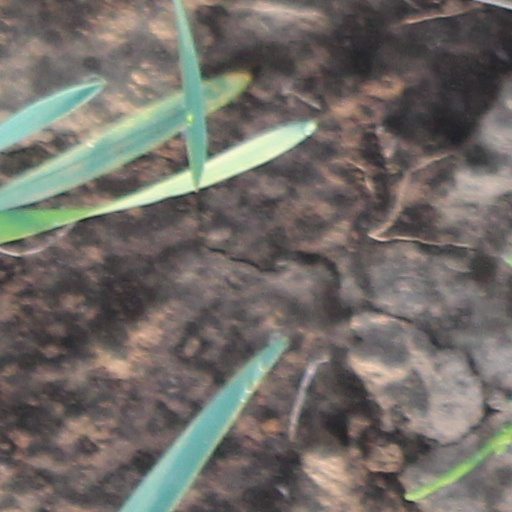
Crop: wheat